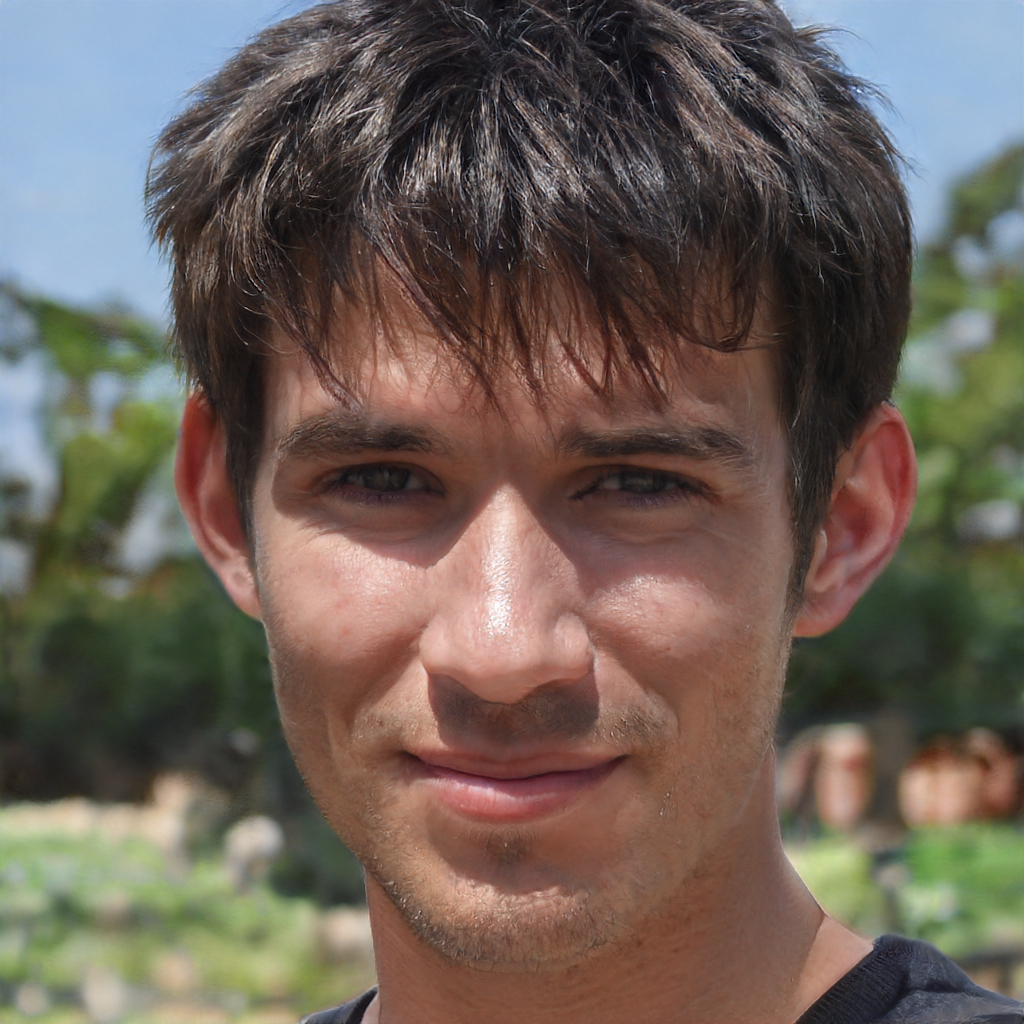
Label: Colored